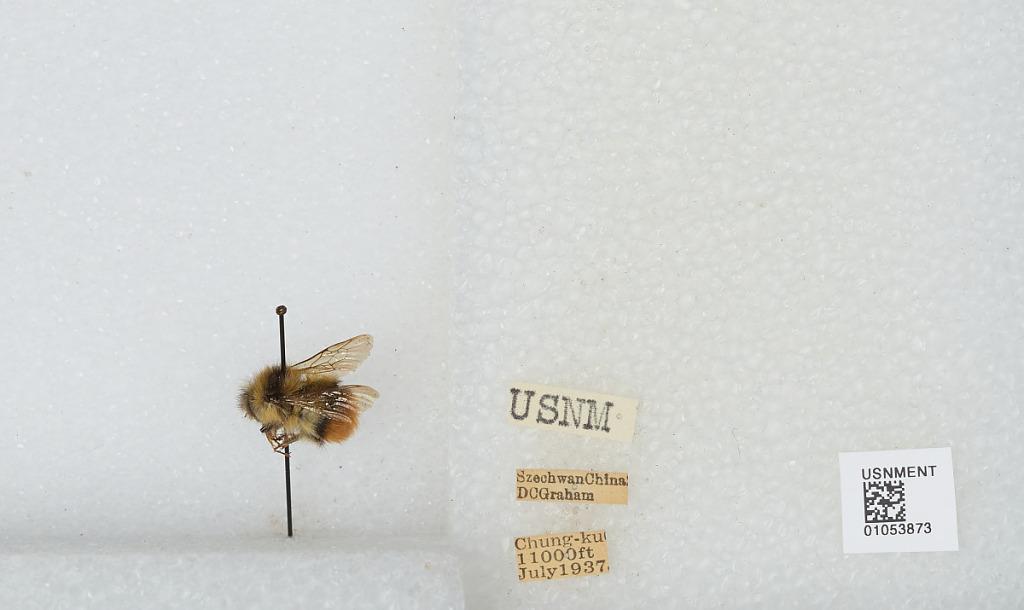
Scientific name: Bombus sp.
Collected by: D. Graham
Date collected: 1937-7-
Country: China
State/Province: Sichuan
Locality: Chung-ku